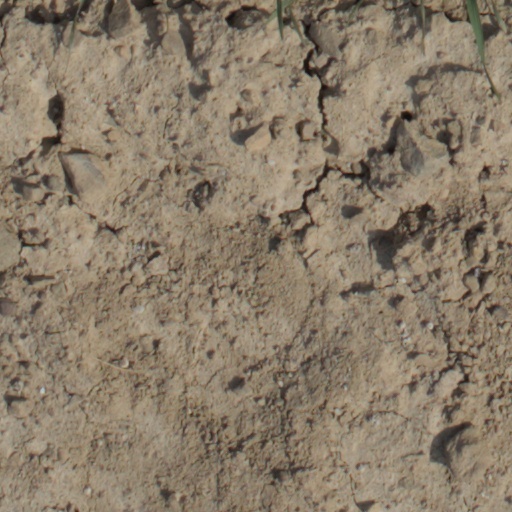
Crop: wheat